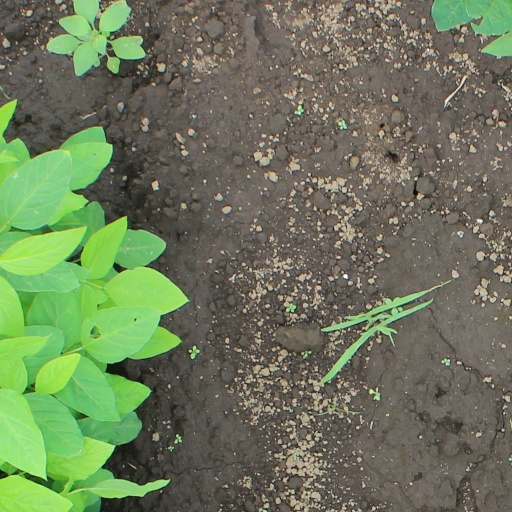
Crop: soybean